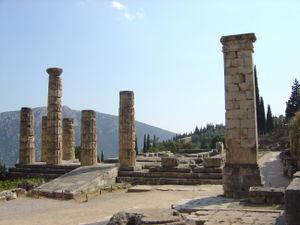
les ruines du temple d'Apollon à Delphes